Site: brandenburg
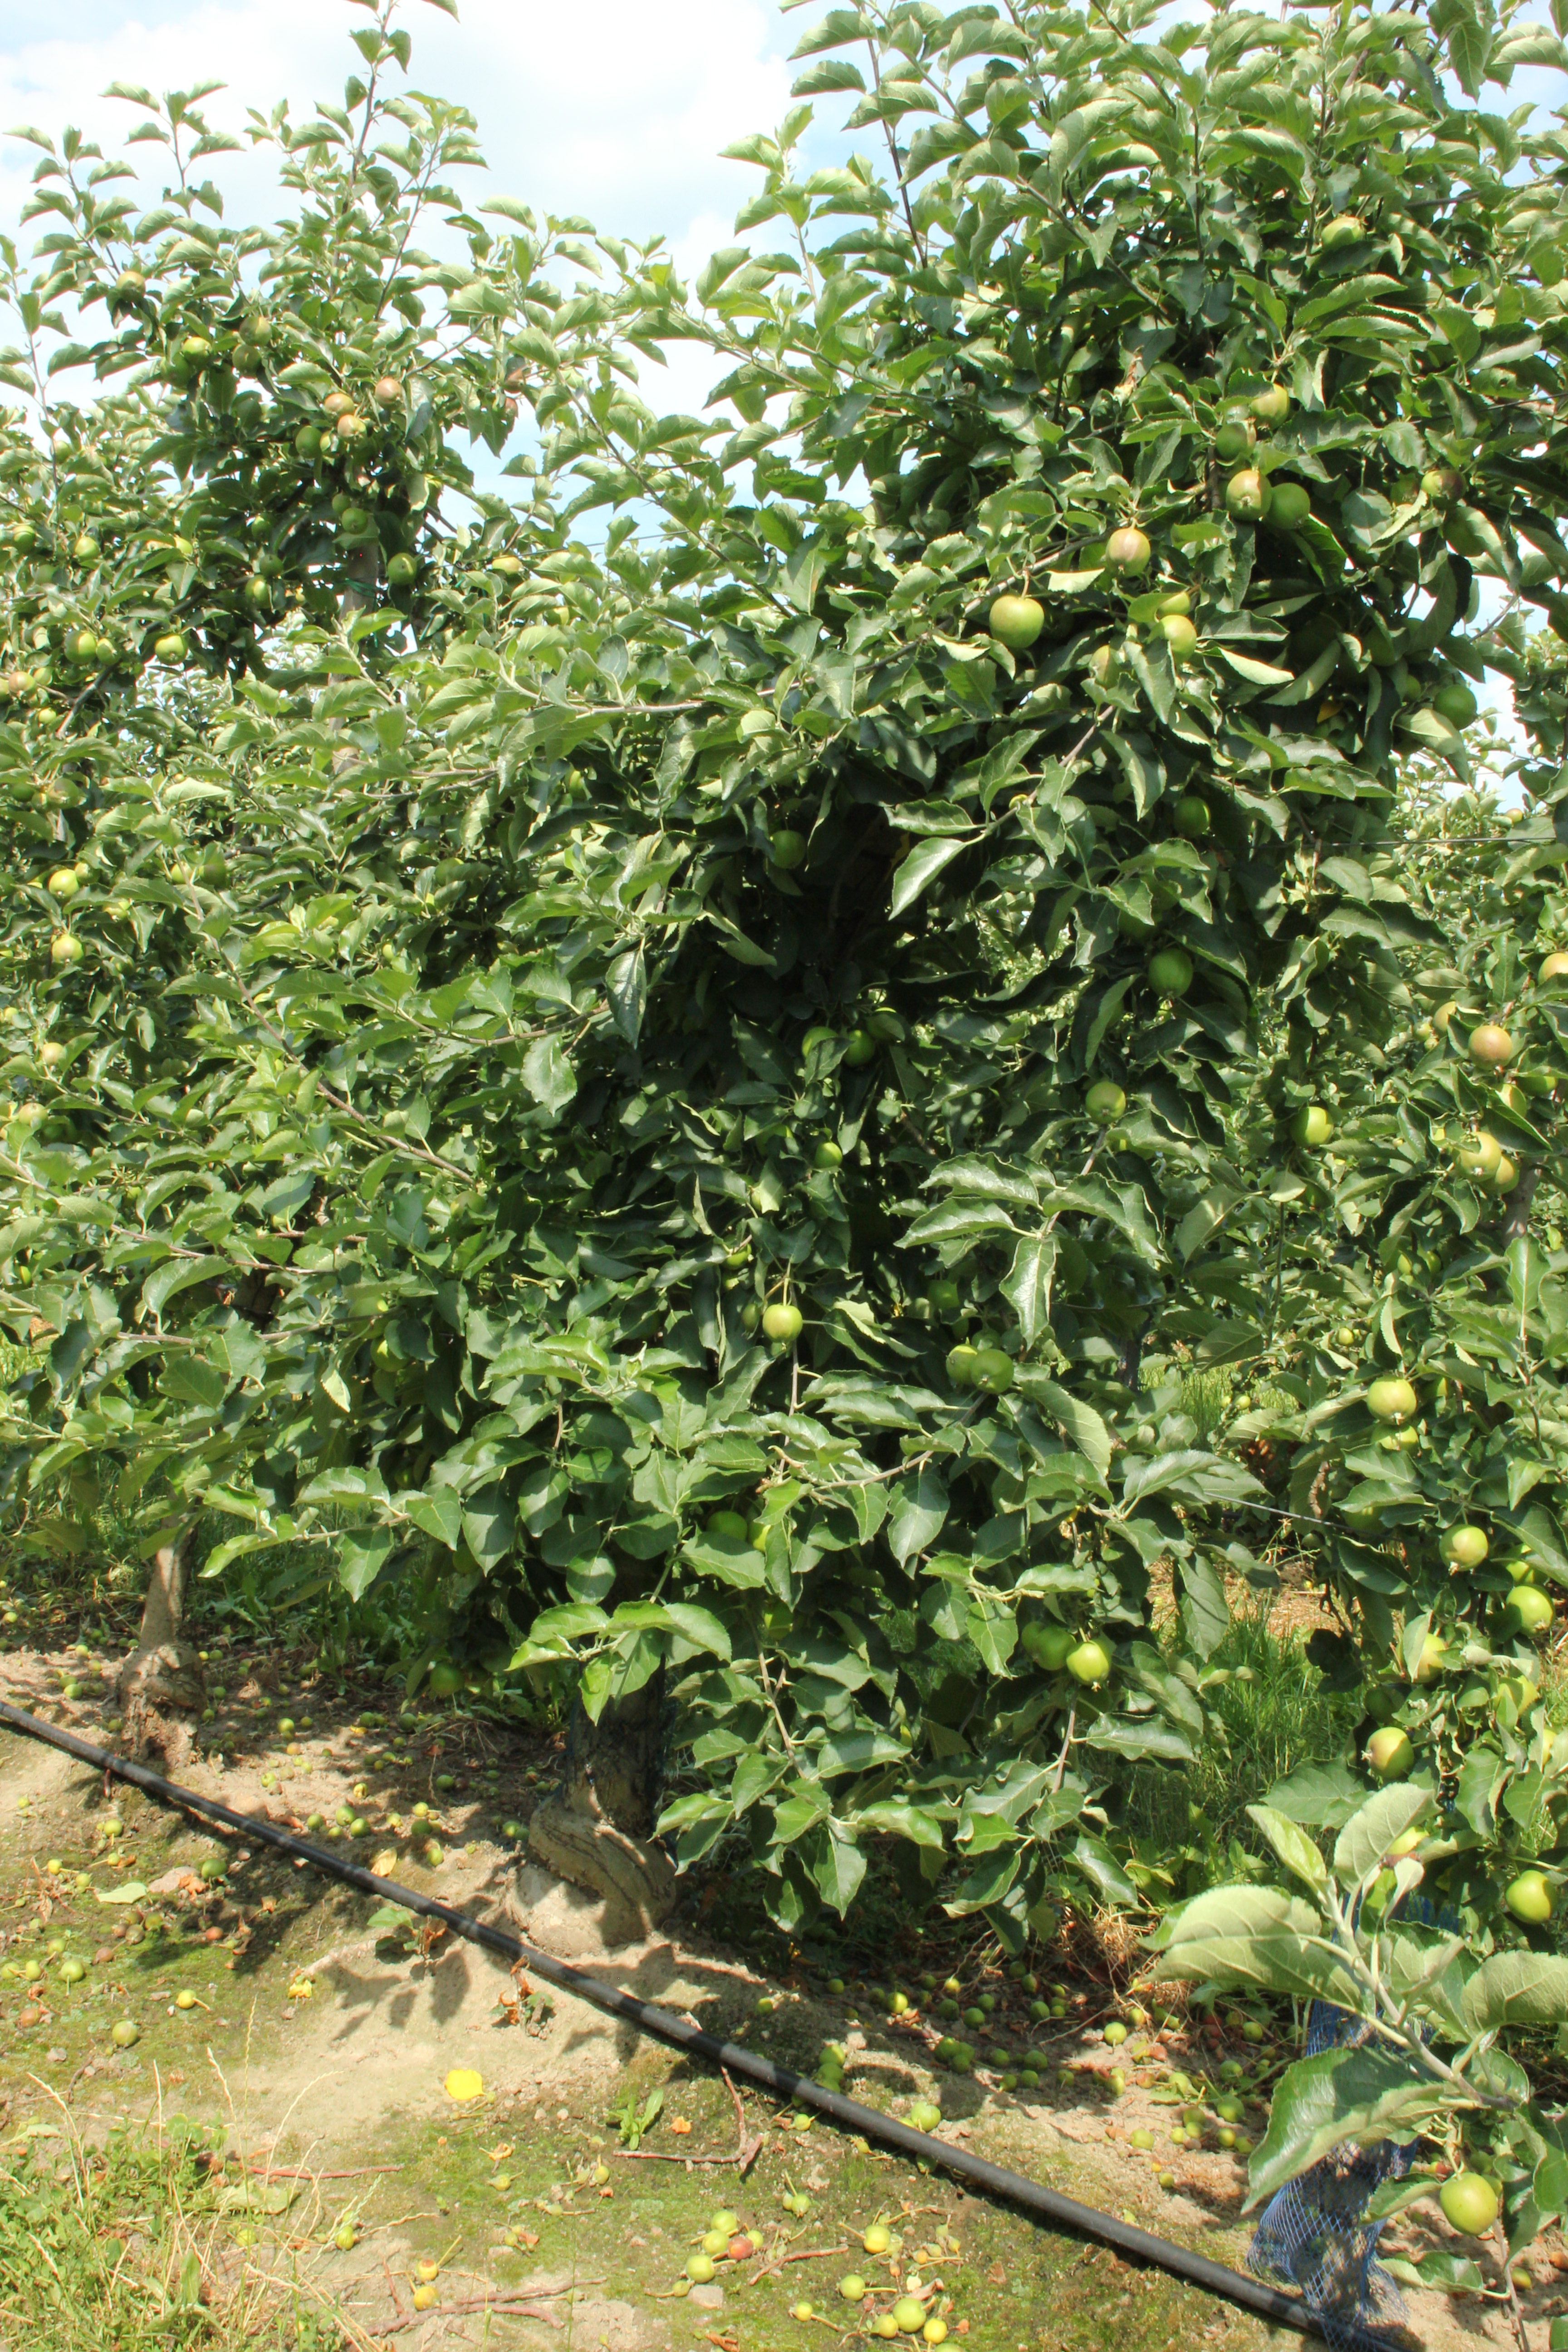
Growth stage (BBCH 74): Development of fruit